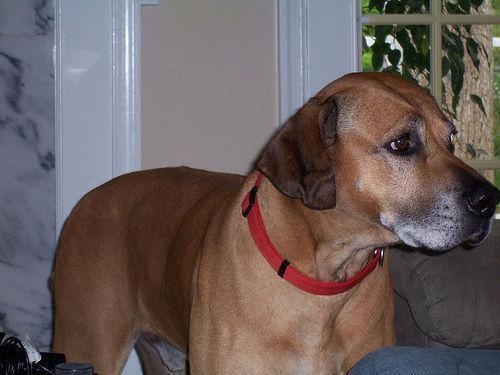
Rhodesian_ridgeback